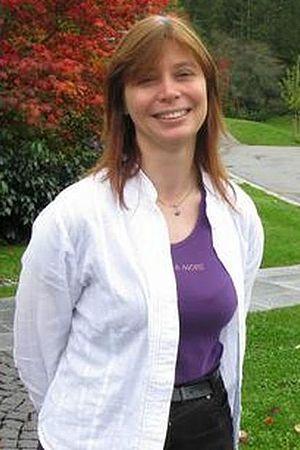
Katrin Wendland, née le 18 juillet 1970 à Berlin, est une mathématicienne et physicienne mathématique allemande.